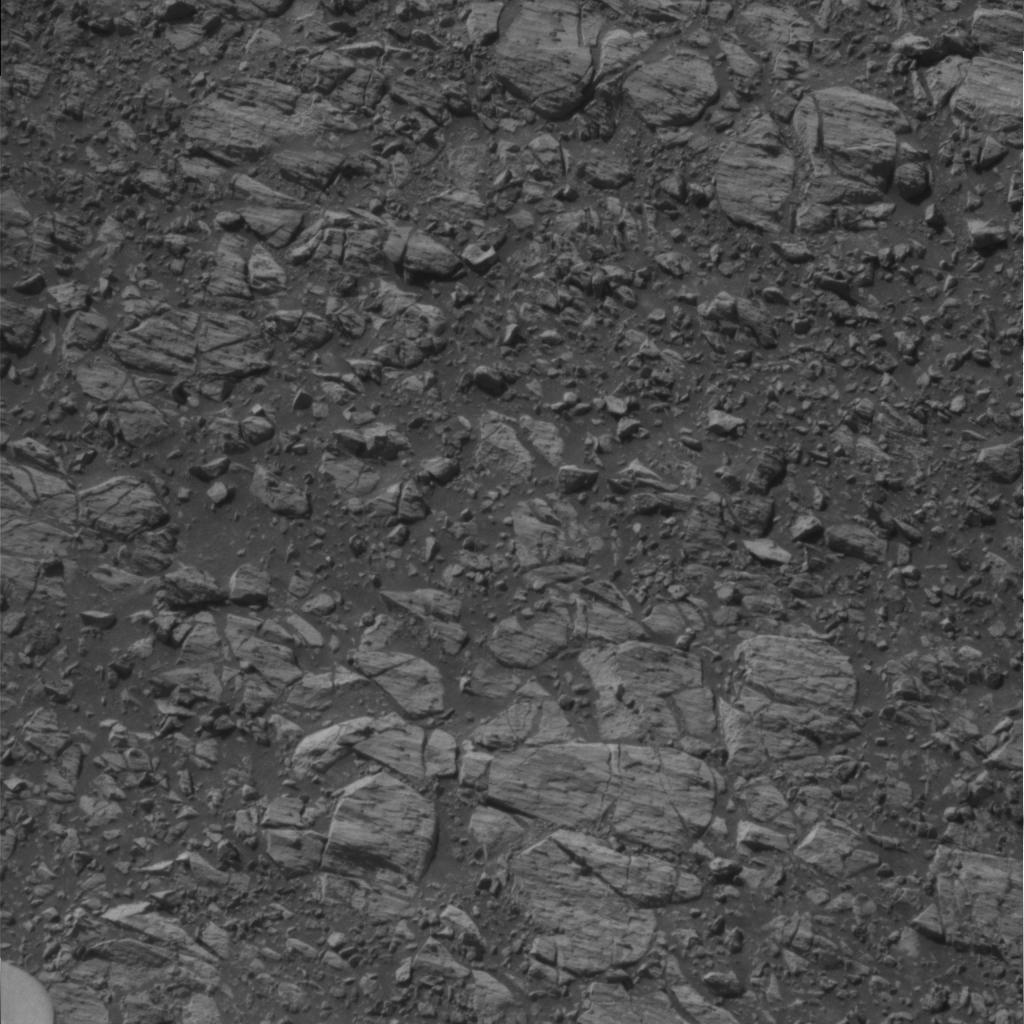
Surface features visible: Rock Outcrops, Clasts, Rock (Linear Features), Soil, Nearby Surface